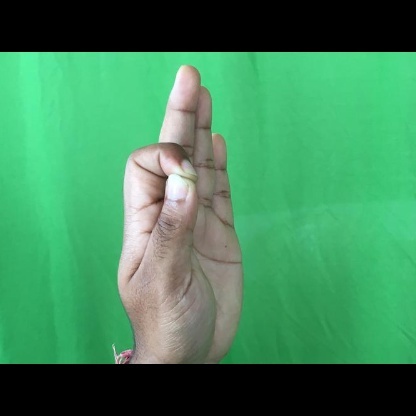
Mudra: Aralam